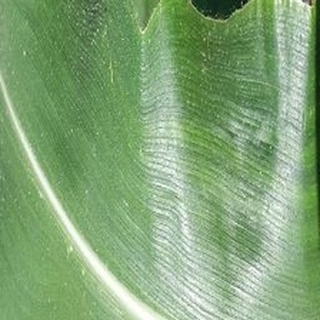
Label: healthy_corn